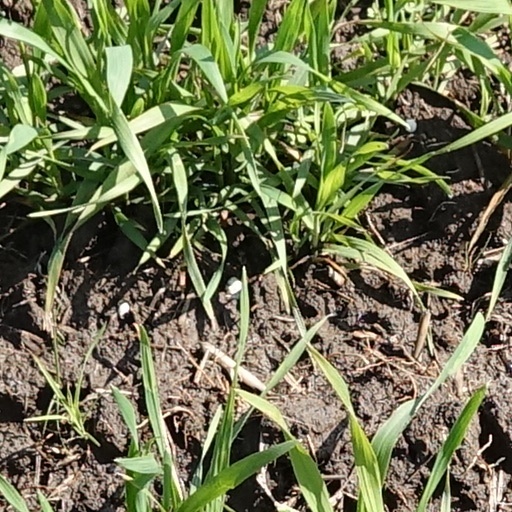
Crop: wheat